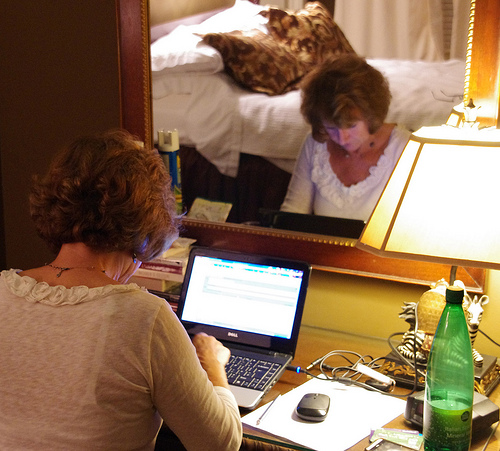
question: 人は何人いますか？
answer: 1人

question: 何をしていますか？
answer: パソコン

question: マウスはいくつありますか？
answer: 1つ

question: パソコンはどんな色ですか？
answer: 黒

question: この人の性別は何ですか？
answer: 女性

question: 瓶はどんな色ですか？
answer: 緑

question: 女性はどこを見ていますか？
answer: パソコン

question: 鏡は何枚ありますか？
answer: 1枚